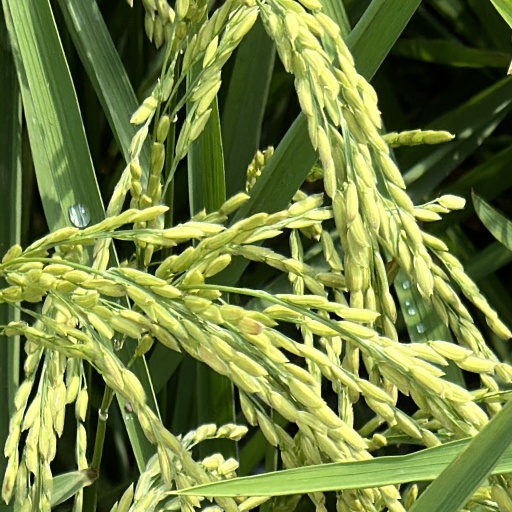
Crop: rice